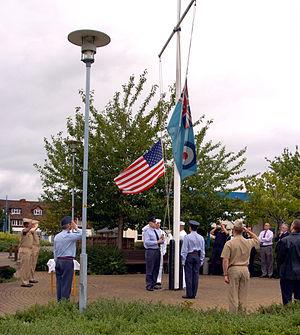
""Le drapeau américain est abaissé pour la dernière fois à RAF West Ruislip, Royaume-Uni. La base a été utilisée par les forces armées américaines depuis 1939 devient une base de soutien en vertu commandant américain des activités Naval, et Royaume-Uni à la fin des années 1970. Situé l'ouest de Londres, la RAF West Ruislip apporté son soutien à plus de 3.000 personnels militaires et civils et les personnes à leur charge durant les années 80 et 90. en vertu du programme de transformation pour le théâtre européen, la RAF West Ruislip et Naval Eastcote Facilité ont été retournés à royale britannique de contrôle Air Force sur les 28 Septembre 2006. marine américaine photo par M. Stephen Dechant (libéré)""